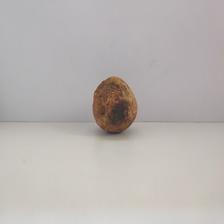
Size: Spoiled